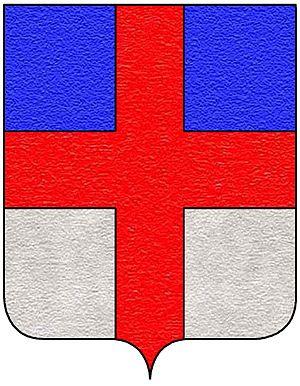
La famille Bragadin est une famille patricienne de Venise. Elle posséda des îles en Dalmatie, dont Veglia.